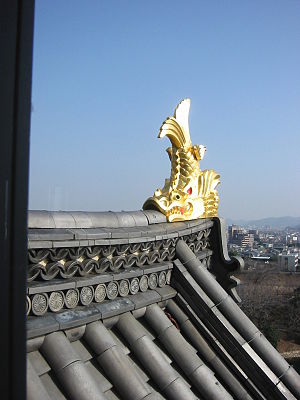
Okayama Slot
Forgyldt Shachihoko.
Okayama Slot er et japansk slot i byen Okayama i Okayama-præfekturet i Japan. Hovedtårnet blev afsluttet i 1597, ødelagt i 1945 og genopført i beton i 1966. To af vagttårnene overlevede bombningen i 1945 og er nu opført af Bunka-chou som vigtige kulturelle bygninger.